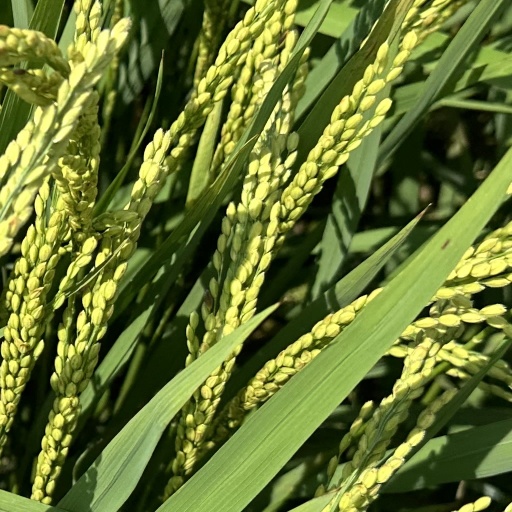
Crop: rice